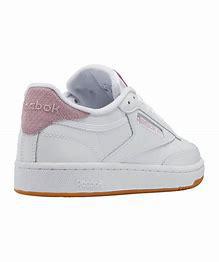
Brand: Reebok
Model: Club C